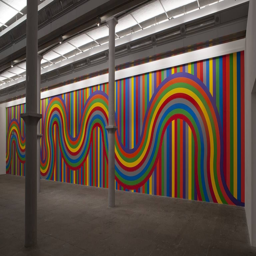
painting artist the estate of painting artist